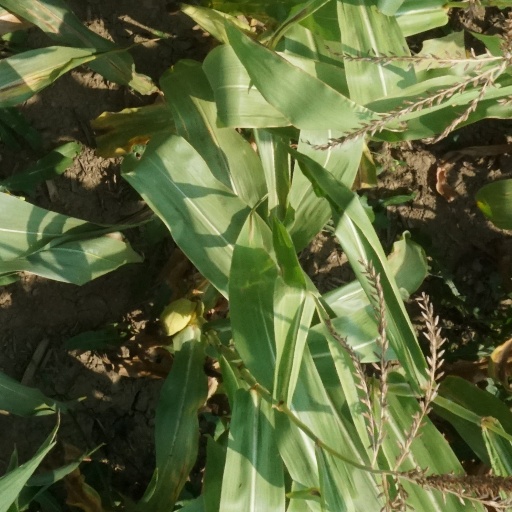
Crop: maize; corn